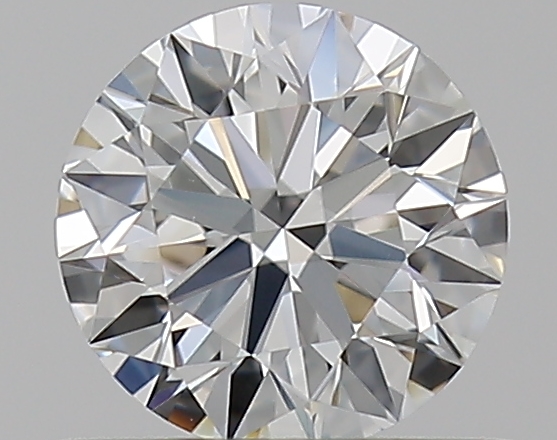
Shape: round
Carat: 0.5
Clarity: VVS2
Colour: G
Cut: EX
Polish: EX
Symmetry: EX
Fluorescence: N
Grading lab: GIA
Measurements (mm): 5.04 x 5.07 x 3.13